Warren Davidson

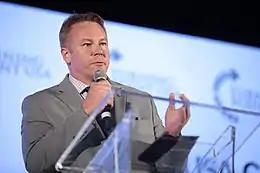

In September 2021, nonprofit group Campaign Legal Center filed an ethics complaint against Davidson with the Office of Congressional Ethics, claiming that Davidson appeared to have violated the Stop Trading on Congressional Knowledge (STOCK) Act of 2012, a federal transparency and conflict-of-interest law, by failing to properly disclose a sale of stock in Workhorse Group worth between $50,000 and $100,000 that he made in 2020. In response, a spokesperson for Davidson claimed that the proper financial disclosure form had been filed on time but that the House Clerk's website had failed to publish it.